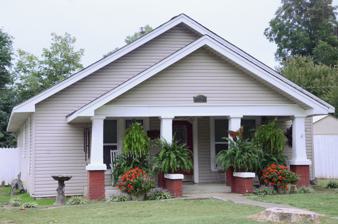
Building: Berry House (Beebe, Arkansas)
Country: United States of America
Year built: 1930
Historic house in Arkansas, United States United States historic place Berry House U.S. National Register of Historic Places Location in Arkansas Show map of Arkansas Location in United States Show map of the United States Location 208 Hickory, Beebe, Arkansas Coordinates 35°4′22″N 91°53′14″W / 35.07278°N 91.88722°W / 35.07278; -91.88722 Area less than one acre Built c. 1930 ( 1930 ) Architectural style Bungalow/Craftsman MPS White County MPS NRHP reference No. 91001262 Added to NRHP September 5, 1991 The Berry House is a historic house located in Beebe, Arkansas . Description and history It is a rather modest 1 + 1 ⁄ 2 -story wood-framed structure, three bays wide, with a front-facing gable roof, clapboard siding, and a projecting front entry porch supported by sloping square columns mounted on brick piers. The side-facing roof eaves have exposed rafter ends. Built c. 1930, it is the best-preserved example of this type of small Craftsman style house in Beebe. The house was listed on the National Register of Historic Places on September 5, 1991. See also National Register of Historic Places listings in White County, Arkansas References